Felipe Massa

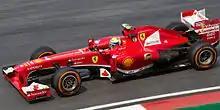
Massa at the 2013 Malaysian Grand Prix

He finished 16th in Valencia, after Kobayashi made contact with him at the restart. A great weekend followed in Silverstone, as he qualified 5th and finished 4th, despite Alonso's pole and second place. Massa finished 12th in Hockenheim, where he hit Daniel Ricciardo on the first lap and as a result, removed his own front wing. Massa added a ninth-place finish in Hungary. After qualifying 14th at Spa, Massa finished 5th in the race, earning 10 points and climbing to eleventh position in the driver standings, with the same points as Michael Schumacher. Massa took his best qualifying result of the season so far and got third place grid position at Monza. After a great start he made his way up to second position but finished the race in fourth after being passed by Alonso and Pérez in the closing laps. In Suzuka, Massa qualified 11th, but started 10th due to a gearbox penalty for Nico Hülkenberg. He made a great start after his teammate Alonso retired at the first corner of the first lap, and went on to finish in 2nd position, his first podium since the 2010 Korean Grand Prix. Massa qualified 6th for the 2012 Korean Grand Prix. He maintained 6th position after the first corner, and overtook Räikkönen on the first lap. After a few laps he also made a move on Lewis Hamilton, giving him 4th position. He had great pace throughout, with the possibility to overtake Alonso and even Webber, but because Alonso is fighting for the Drivers' Championship, Massa was told to hold station. On 16 October 2012, Massa signed a 1-year contract with Ferrari. This came as a result of an impressive string of results for the Scuderia, and means that Massa is under contract to race with Ferrari until the end of 2013. In India, Massa qualified 6th and finished 6th, despite having to save fuel and being hounded by Räikkönen the whole race. In Abu Dhabi, Massa qualified 9th but started on the grid in 8th as a result of Vettel's penalty. He ran as high as 7th until he spun when fighting with Mark Webber, but drove well and worked his way up to 7th again. At the US Grand Prix, Massa outqualified teammate Alonso for only the second time this year. But then Ferrari tactically broke his gearbox seal to move Alonso onto the clean side of the grid. This demoted Massa to 11th but he drove a storming race to finish 4th. At the final race of the season in Brazil, Massa again outqualified teammate Alonso for the second straight race to start 5th. At the start of the race Massa made his way up into 2nd place, only to fall down to 11th after some bad strategical decisions with the ever-changing weather conditions at Interlagos. Then thanks to a safety car, the field bunched up and Massa made his way through the field into 2nd but had to yield to title-chasing teammate Alonso. Eventually Massa finished 3rd on the podium in front of his home crowd to end a good second half of the season for him.